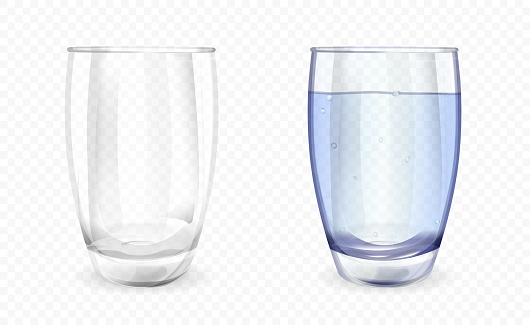
Adjective: fuller
Antonym: emptier